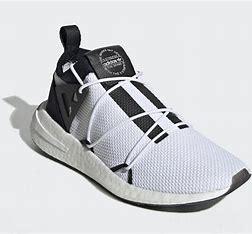
Brand: Adidas
Model: Arkyn